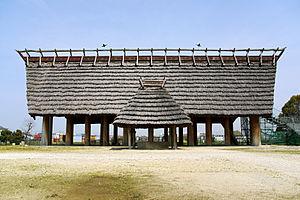
Cette liste présente les sites historiques du Japon situés dans la préfecture urbaine d'Ōsaka.
La période Yayoi ou ère Yayoi est l'une des quatorze subdivisions traditionnelles de l'histoire du Japon. Précédée par la période Jōmon et suivie par la période Kofun, c'est la première période de culture agraire au Japon et on y voit se développer rapidement la culture du riz en rizières inondées. Cette période voit aussi, peu après, son premier âge du bronze - âge du fer dont les technologies ainsi que certains traits caractéristiques de la céramique et la culture du riz en rizières inondées ont clairement été importés depuis la Corée. Ces échanges avec la Corée se sont faits sur une longue période, au cours de sa période de la céramique Mumun, puis des trois confédérations, les Samhan et des Trois Royaumes, ensuite.
Izumi est une municipalité ayant le statut de ville dans la préfecture d'Osaka, au Japon. La ville a reçu ce statut en 1956.